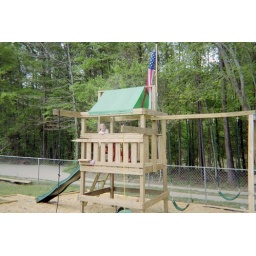
cody in tree house